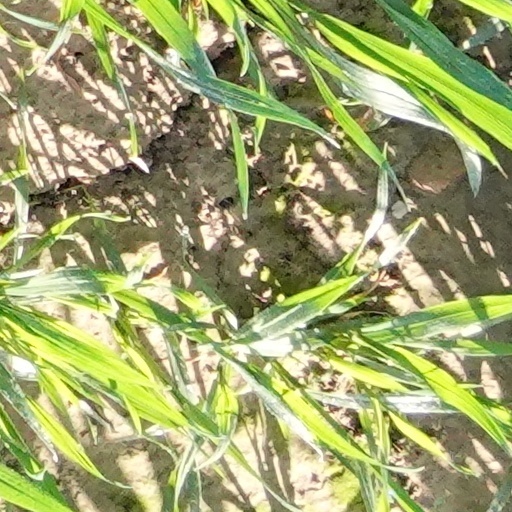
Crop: wheat